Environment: real
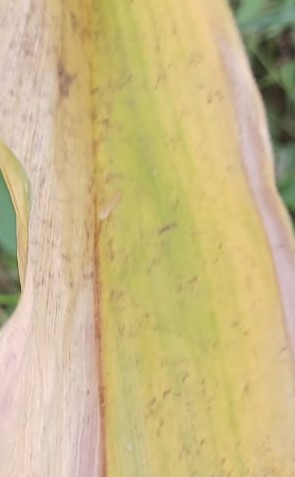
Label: nitrogen_deficiency